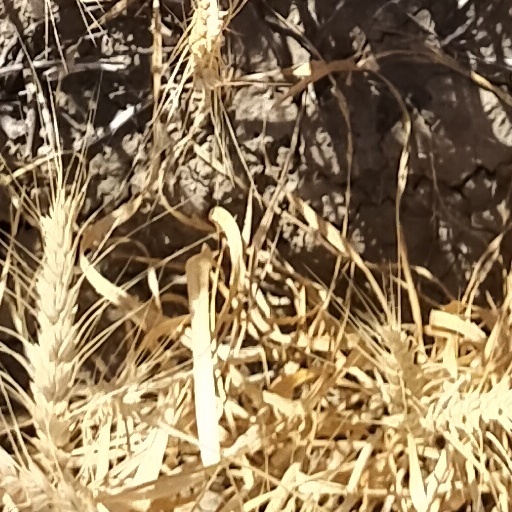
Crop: wheat